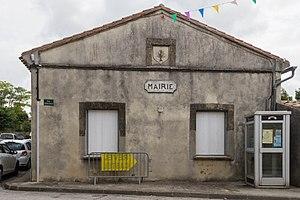
Les Cassés (Aude) - Mairie.
Les Cassés est une commune française située dans le département de l'Aude en région Occitanie.